Spider (solitaire)

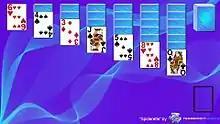
Spiderette layout

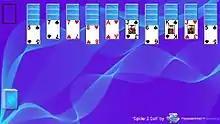
Spider 2 Suit layout

Common software versions of Spider are included with versions of Microsoft Windows 7, Vista, ME and XP as Spider Solitaire. Spider Solitaire was introduced in the Microsoft Plus! 98 addition pack for Windows 98. The game comes in three versions of difficulty: 1, 2, or 4 suits. These play modes are equivalent to disregarding suit difference, either within the colors or altogether, and thus can be simulated in the physical card game, though the computer version aids visibility by representing all cards as spades and/or hearts.